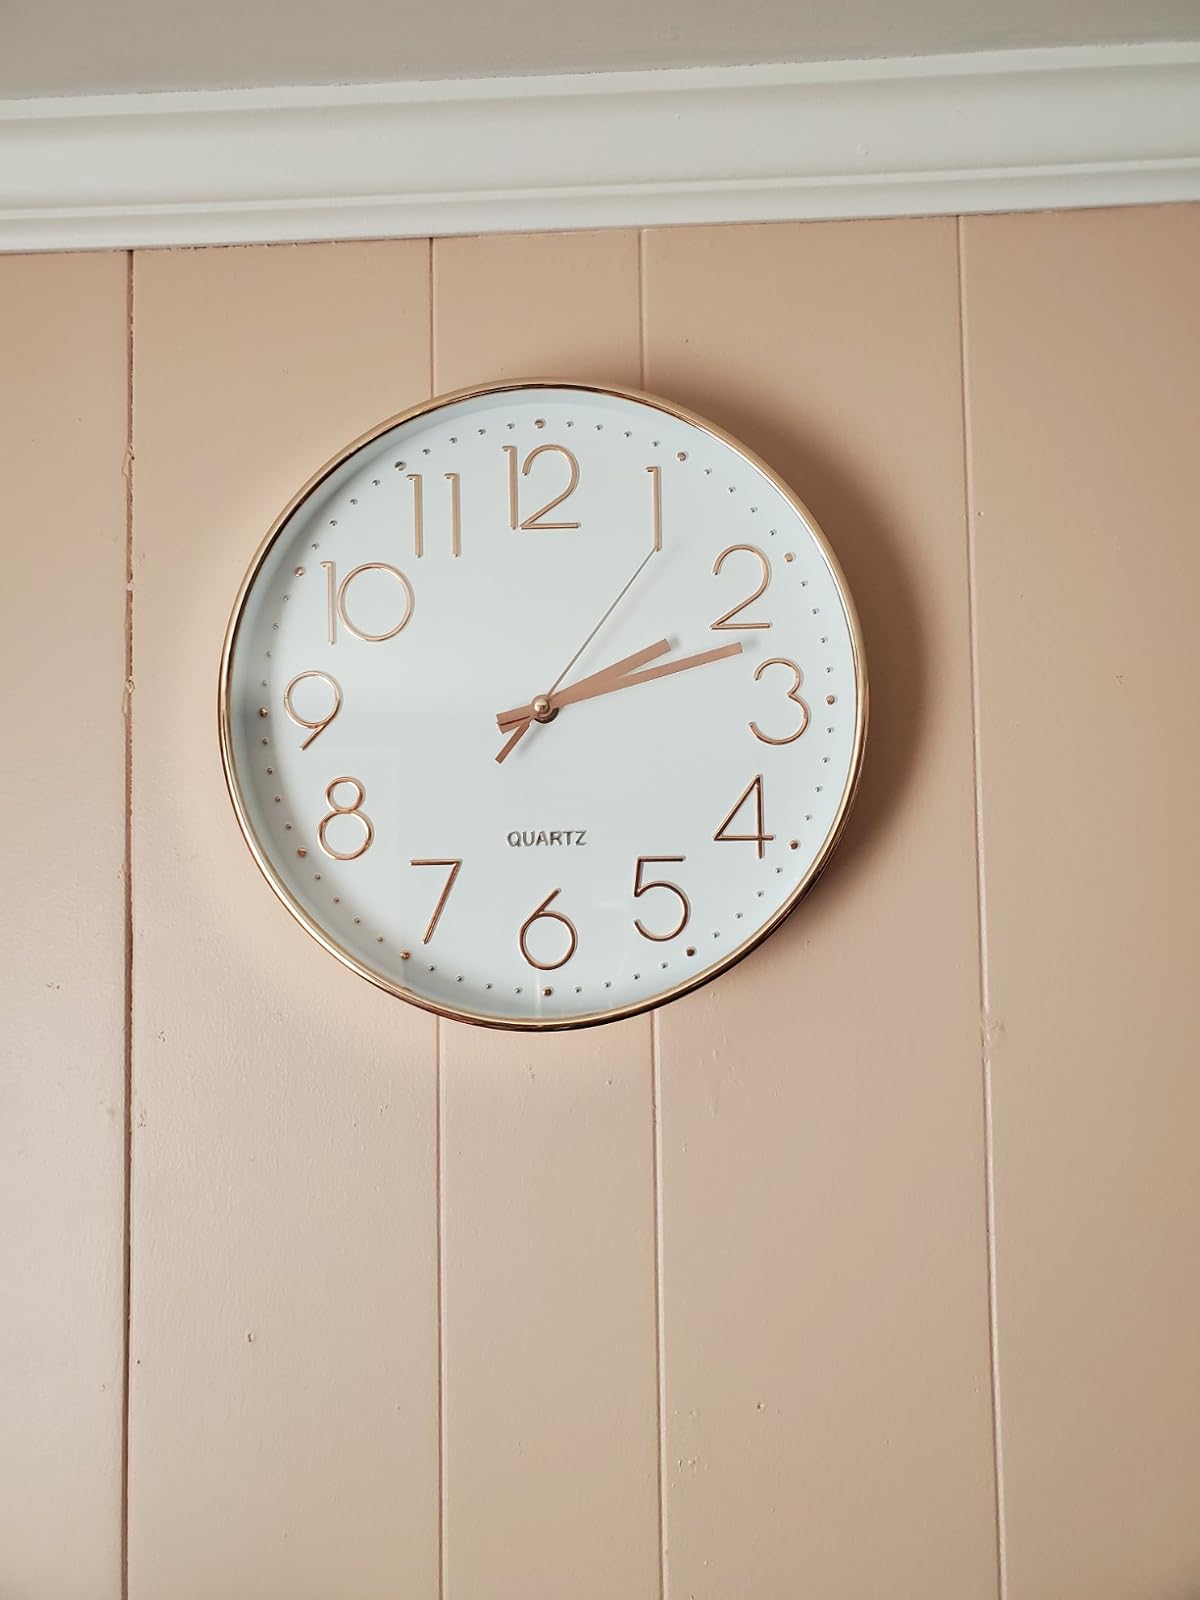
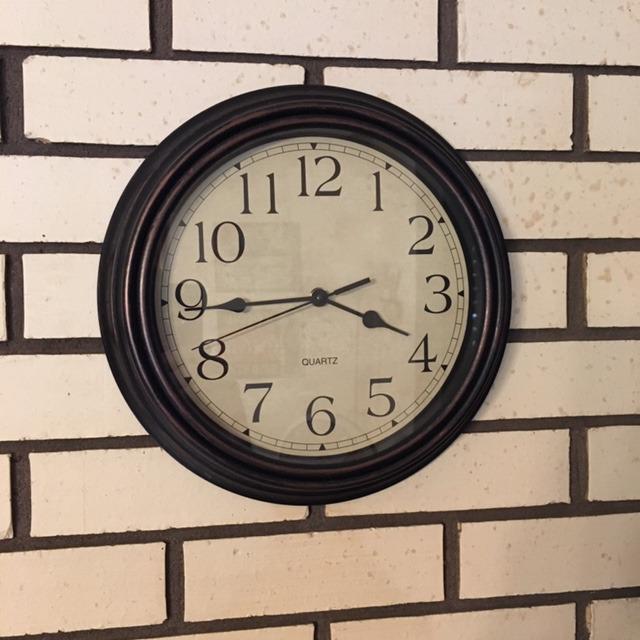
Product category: clock
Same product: no